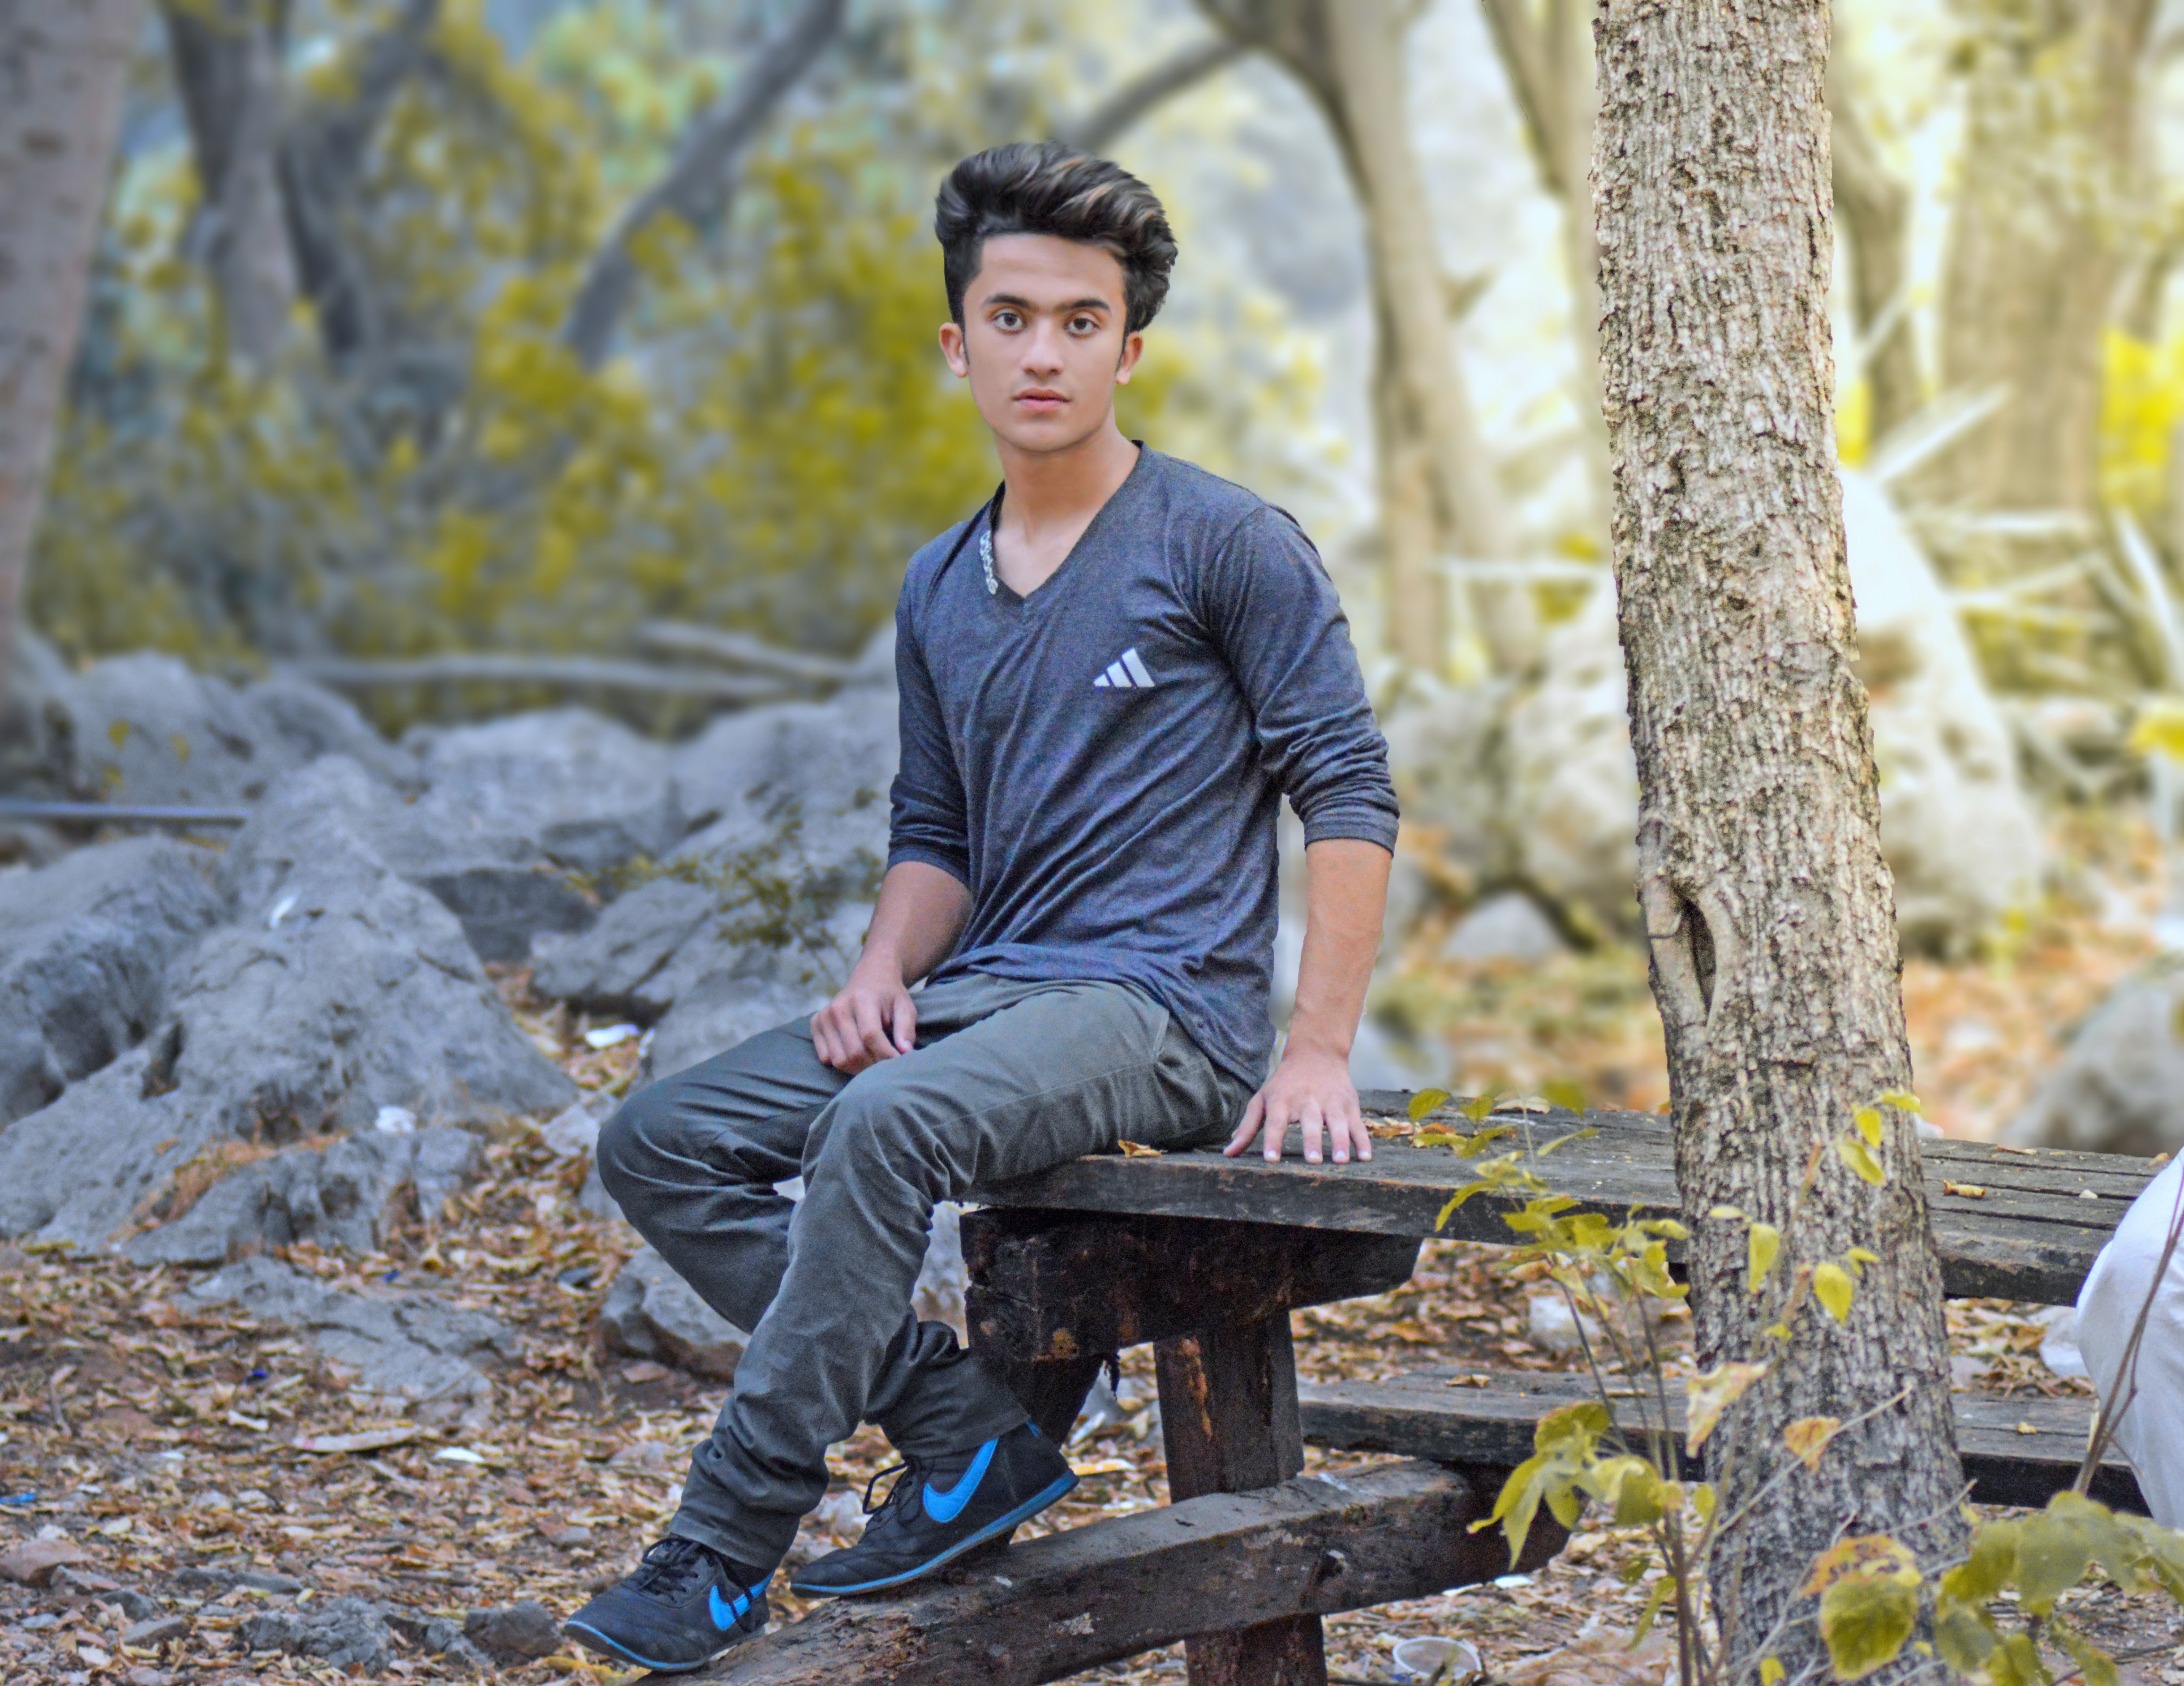
People in nature, photograph, sitting, leaf, botany, tree, autumn, spring, photography, woodland, jeans, forest, cool, branch, footwear, portrait photography, denim, photo shoot, furniture, leisure, plant, shoe